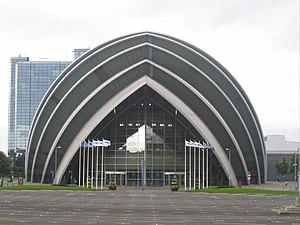
Clyde Auditorium surnommé le Tatou est un auditorium design inauguré en 1997 à Glasgow en Écosse au bord du fleuve Clyde, conçu par le célèbre architecte britannique Norman Foster.